History of Cologne

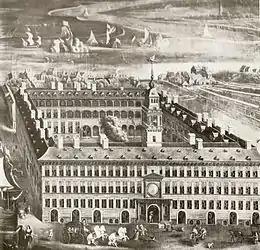
Kontor of Antwerp: central place of Hanseatic trade in Flanders

After the Cologne Diocesan Feud in 1475, Cologne was elevated as a Free Imperial City, but left with significant financial burdens that brought the city to the brink of insolvency. The debtors were predominantly the wealthy merchants of Cologne, who had been forced to subscribe to compulsory bonds for financing purposes. The council, dominated by these circles, tried to maintain the city's solvency by raising indirect taxes – especially on food and wine – in order to assure the debt service.